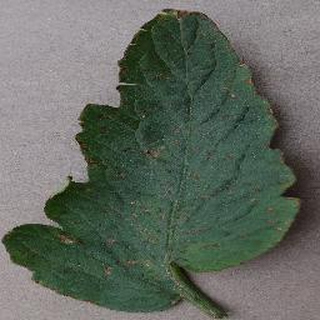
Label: tomato_bacterial_spot